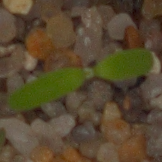
Label: fat_hen